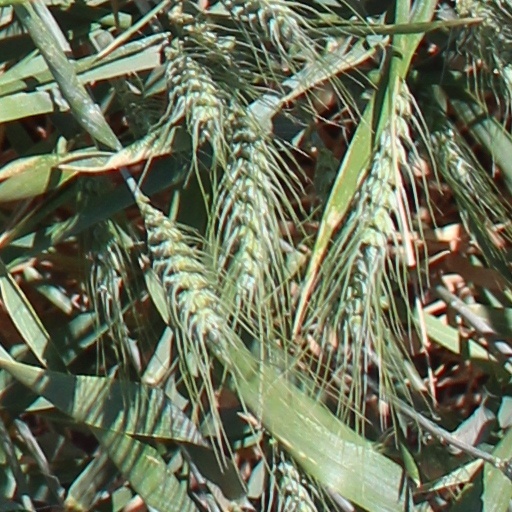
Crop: wheat